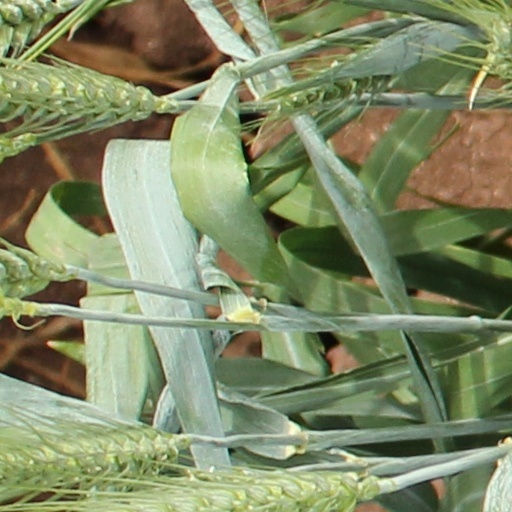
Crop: wheat